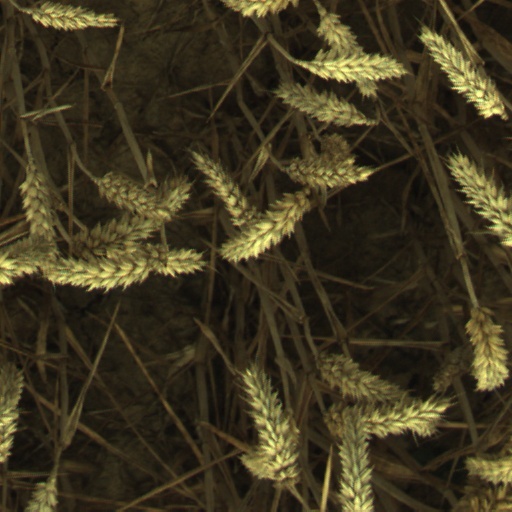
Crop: wheat